Guy of Warwick

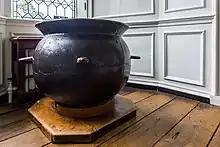
Sir Guy of Warwick's "Porridge Pot" at Warwick Castle.

The Anglo-Norman warrior hero of "Gui de Warewic", marked Guy's first appearance in the early thirteenth century. Topographical allusions show the poem's composer to be more familiar with the area of Wallingford, near Oxford, than with Warwickshire.